IBM Watson

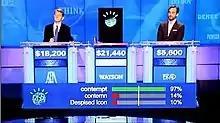
Ken Jennings, Watson, and Brad Rutter in their "Jeopardy!" exhibition match

Watson's basic working principle is to parse keywords in a clue while searching for related terms as responses. This gives Watson some advantages and disadvantages compared with human "Jeopardy!" players. Watson has deficiencies in understanding the context of the clues. Watson can read, analyze, and learn from natural language, which gives it the ability to make human-like decisions. As a result, human players usually generate responses faster than Watson, especially to short clues. Watson's programming prevents it from using the popular tactic of buzzing before it is sure of its response. However, Watson has consistently better reaction time on the buzzer once it has generated a response, and is immune to human players' psychological tactics, such as jumping between categories on every clue.